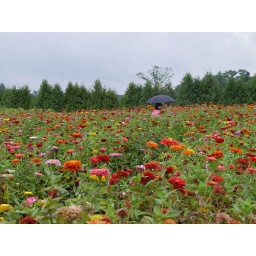
rainy day in the field of flowers